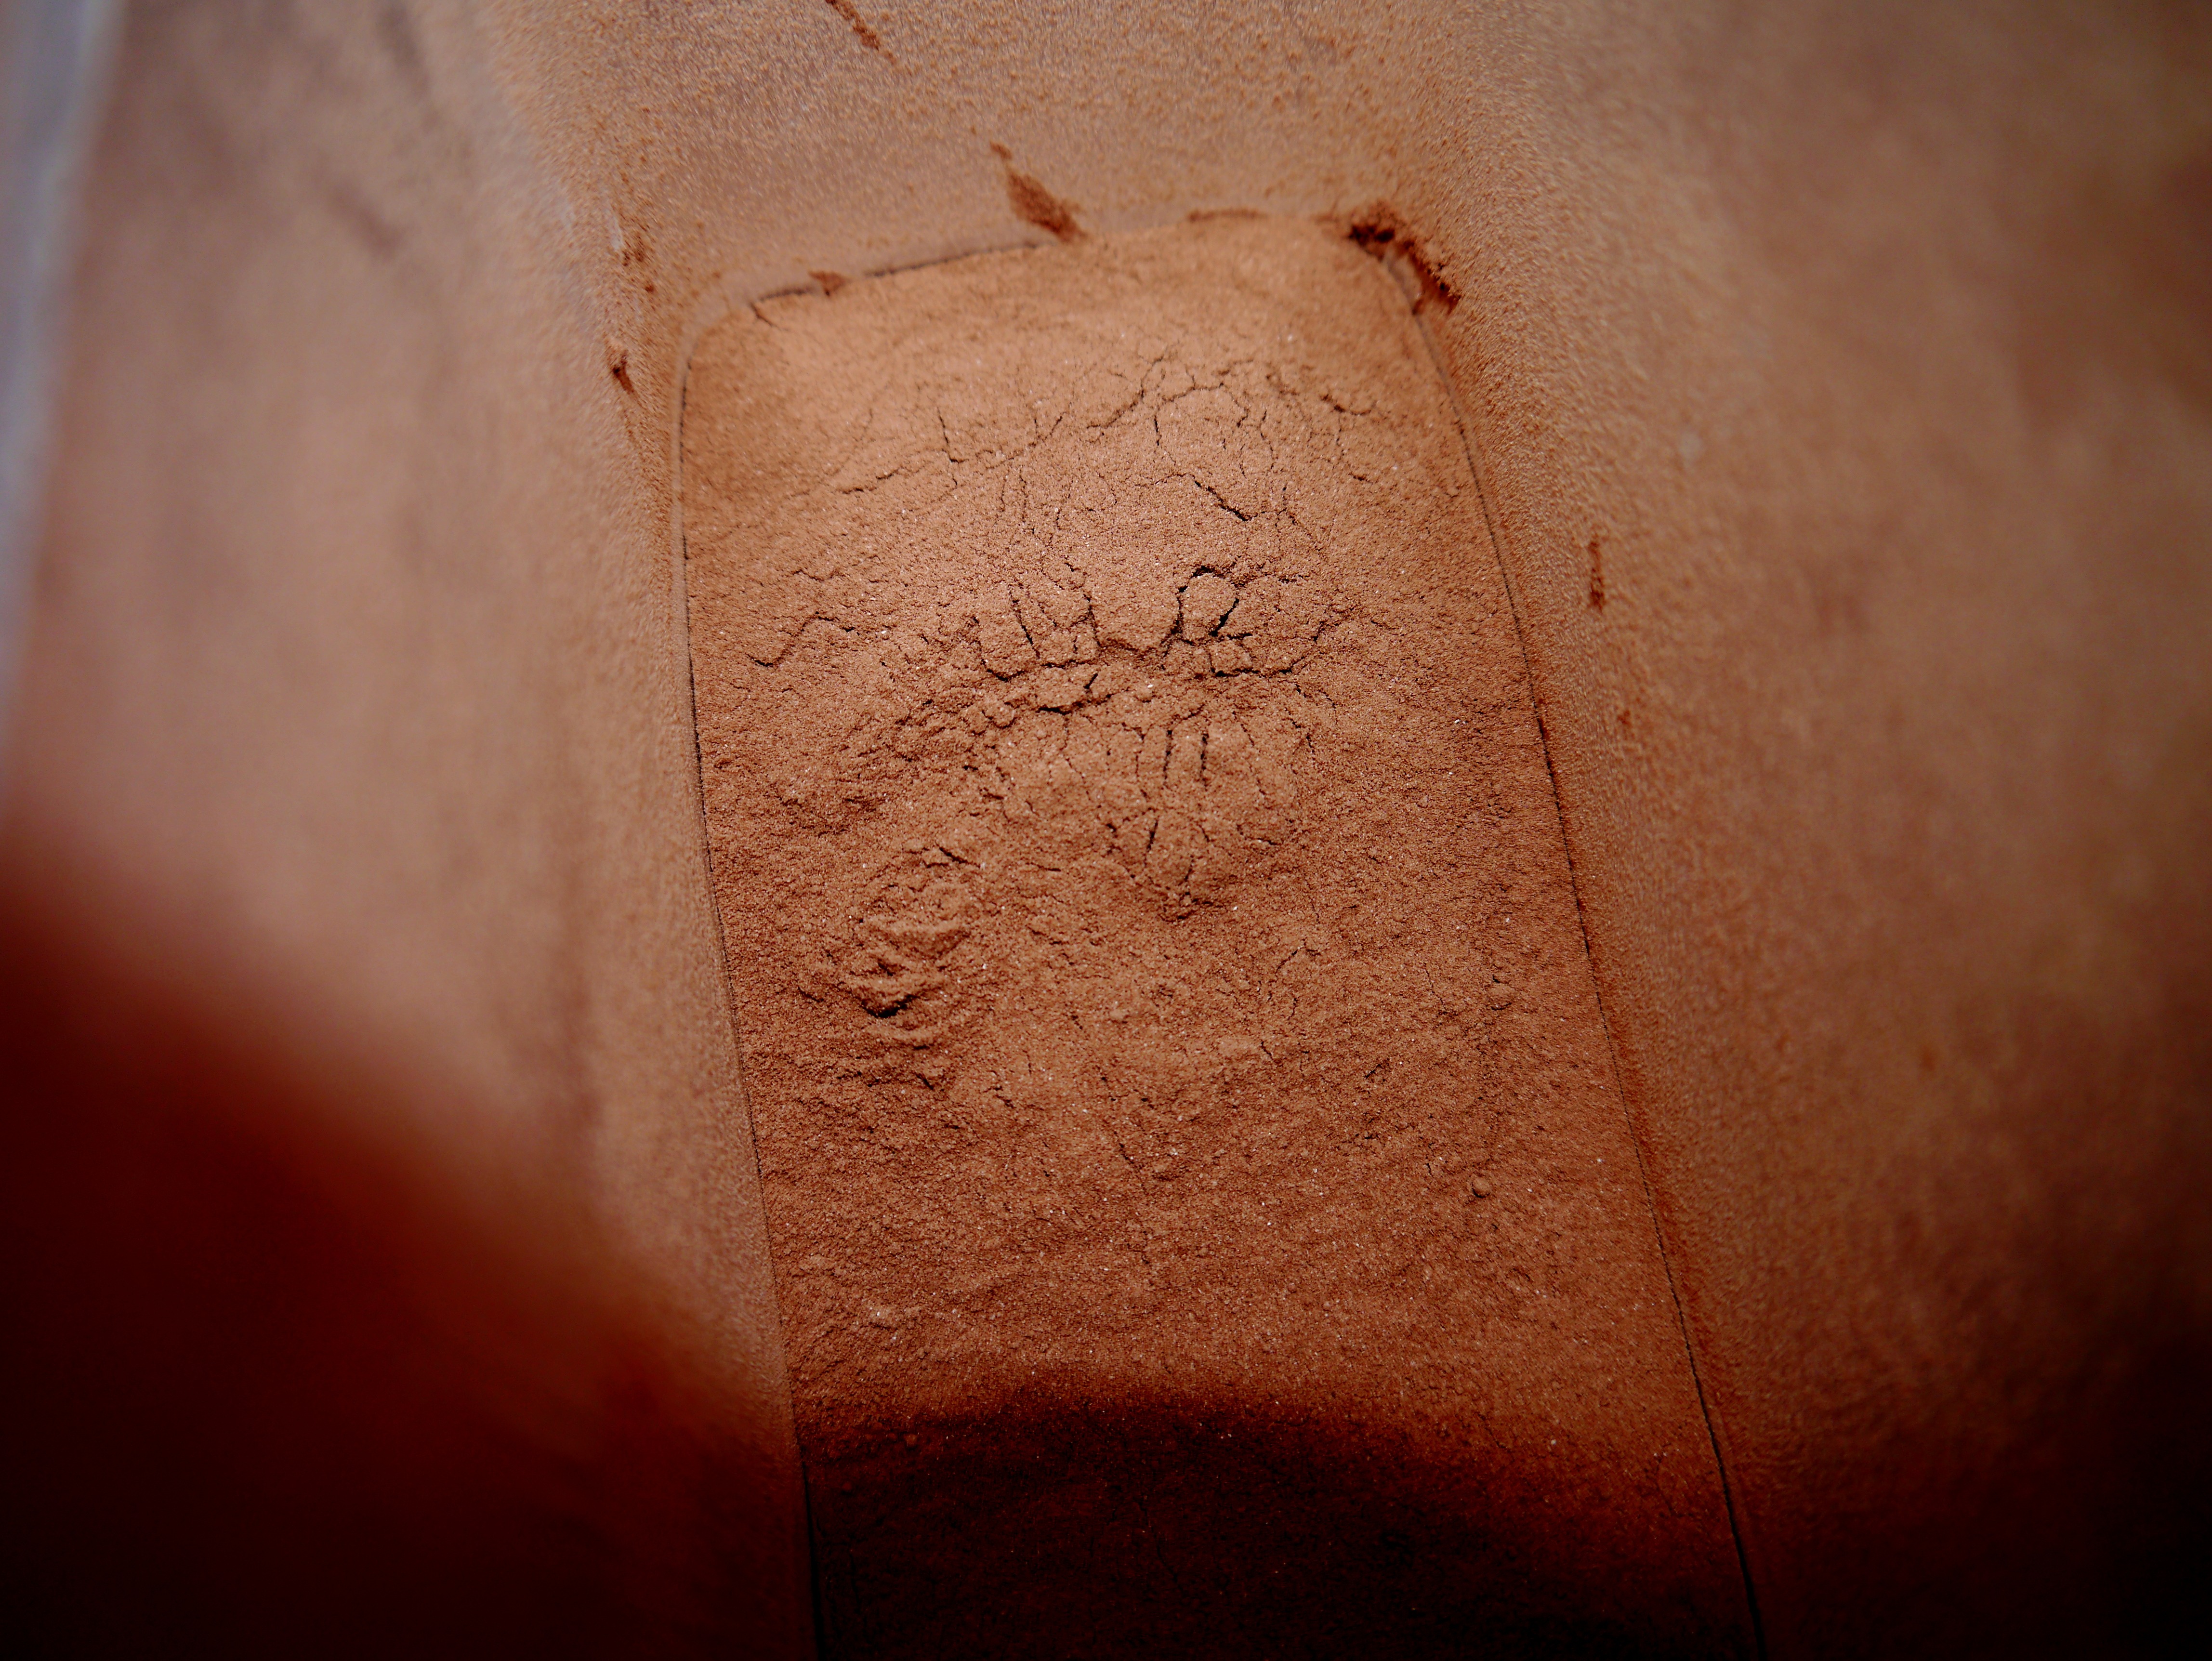
hand, photography, texture, leg, finger, red, color, brown, powder, chocolate, arm, close up, human body, cocoa, face, nose, temple, eye, head, skin, beauty, organ, pack, macro photography